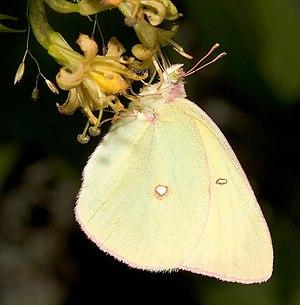
Le Coliade intérieur est un insecte lépidoptère de la famille des Pieridae de la sous-famille des Coliadinae et du genre Colias.